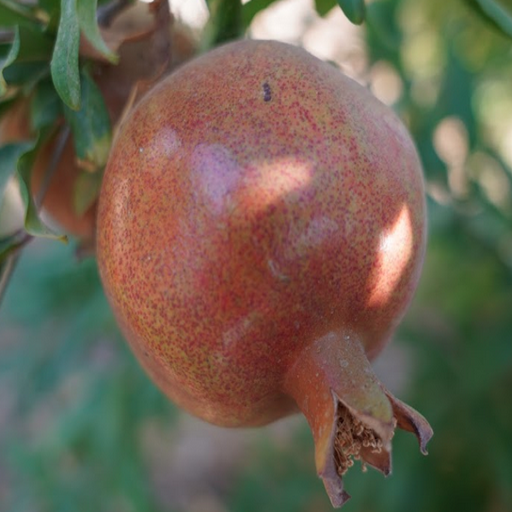
Label: Healthy